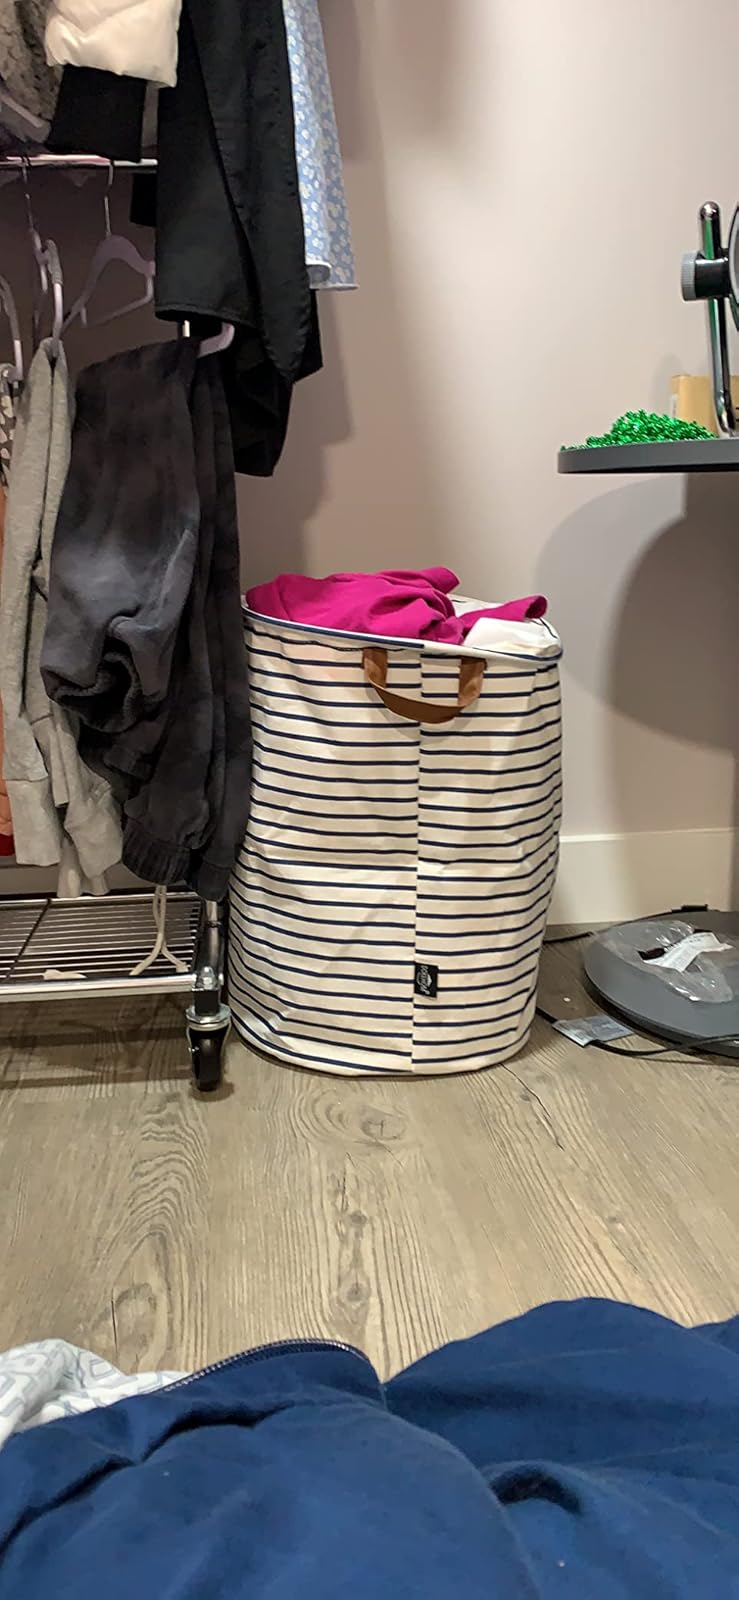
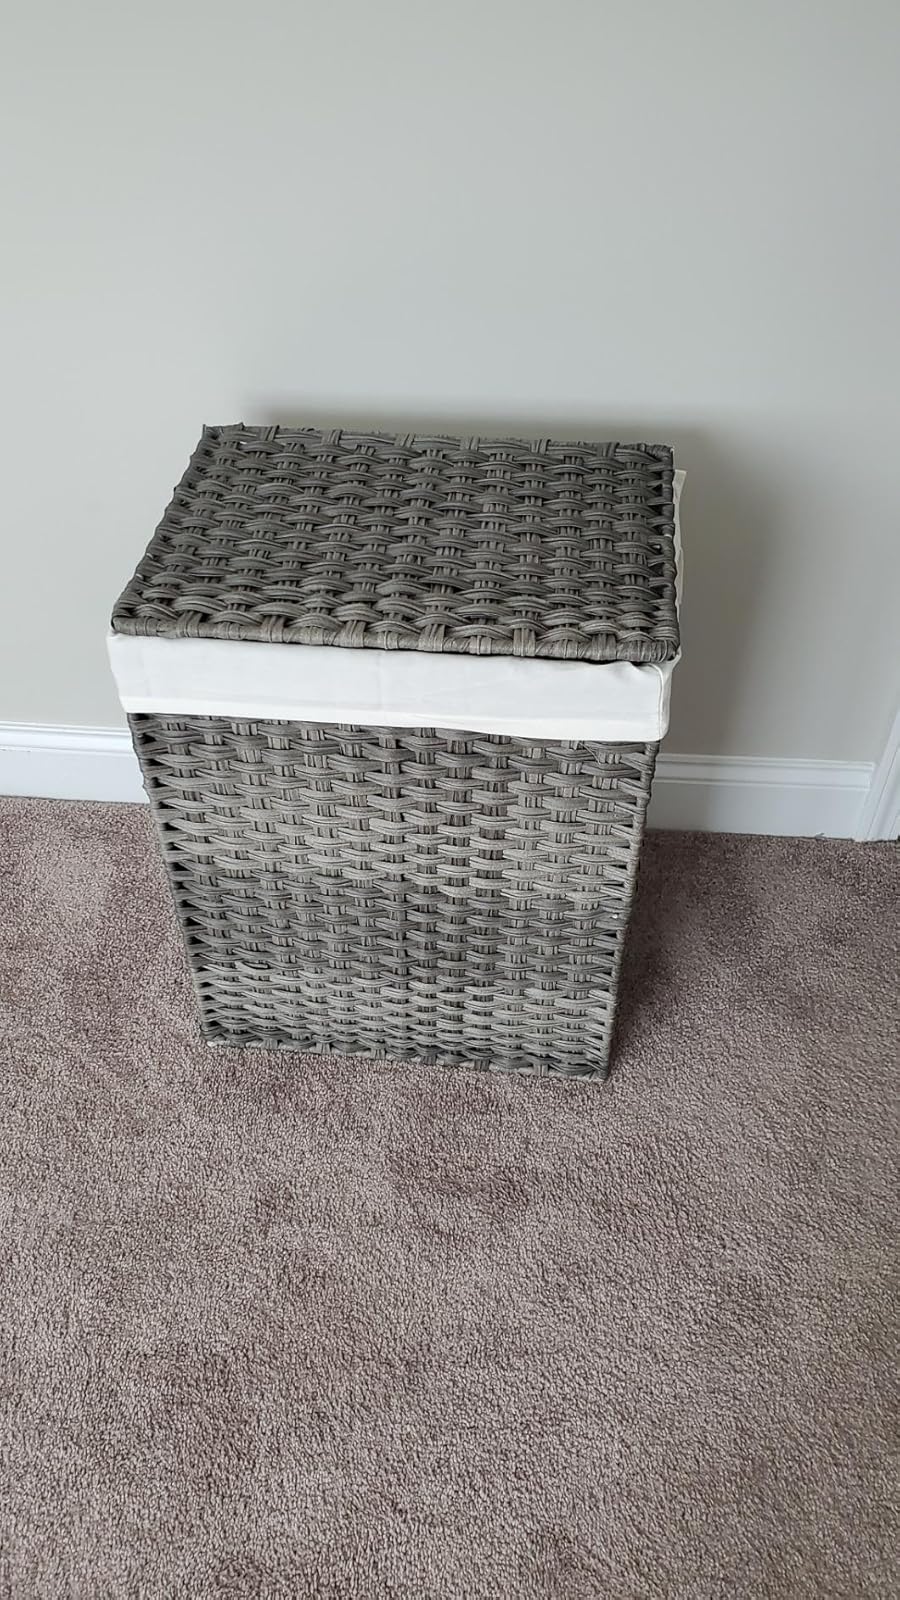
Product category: items_hamper
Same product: no